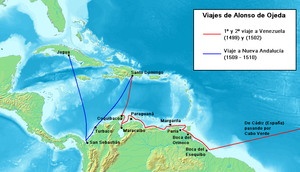
Cette page concerne l'année 1499 du calendrier julien.